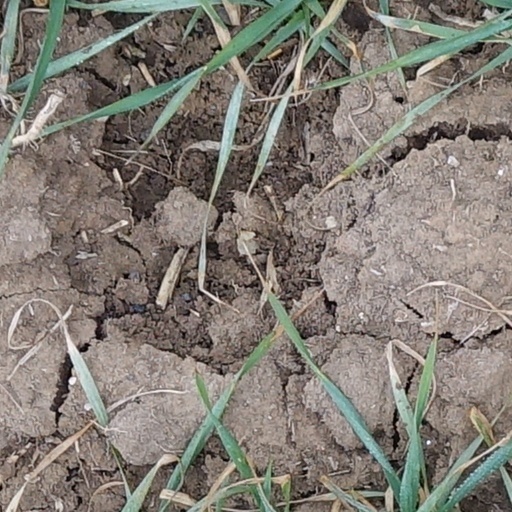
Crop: wheat